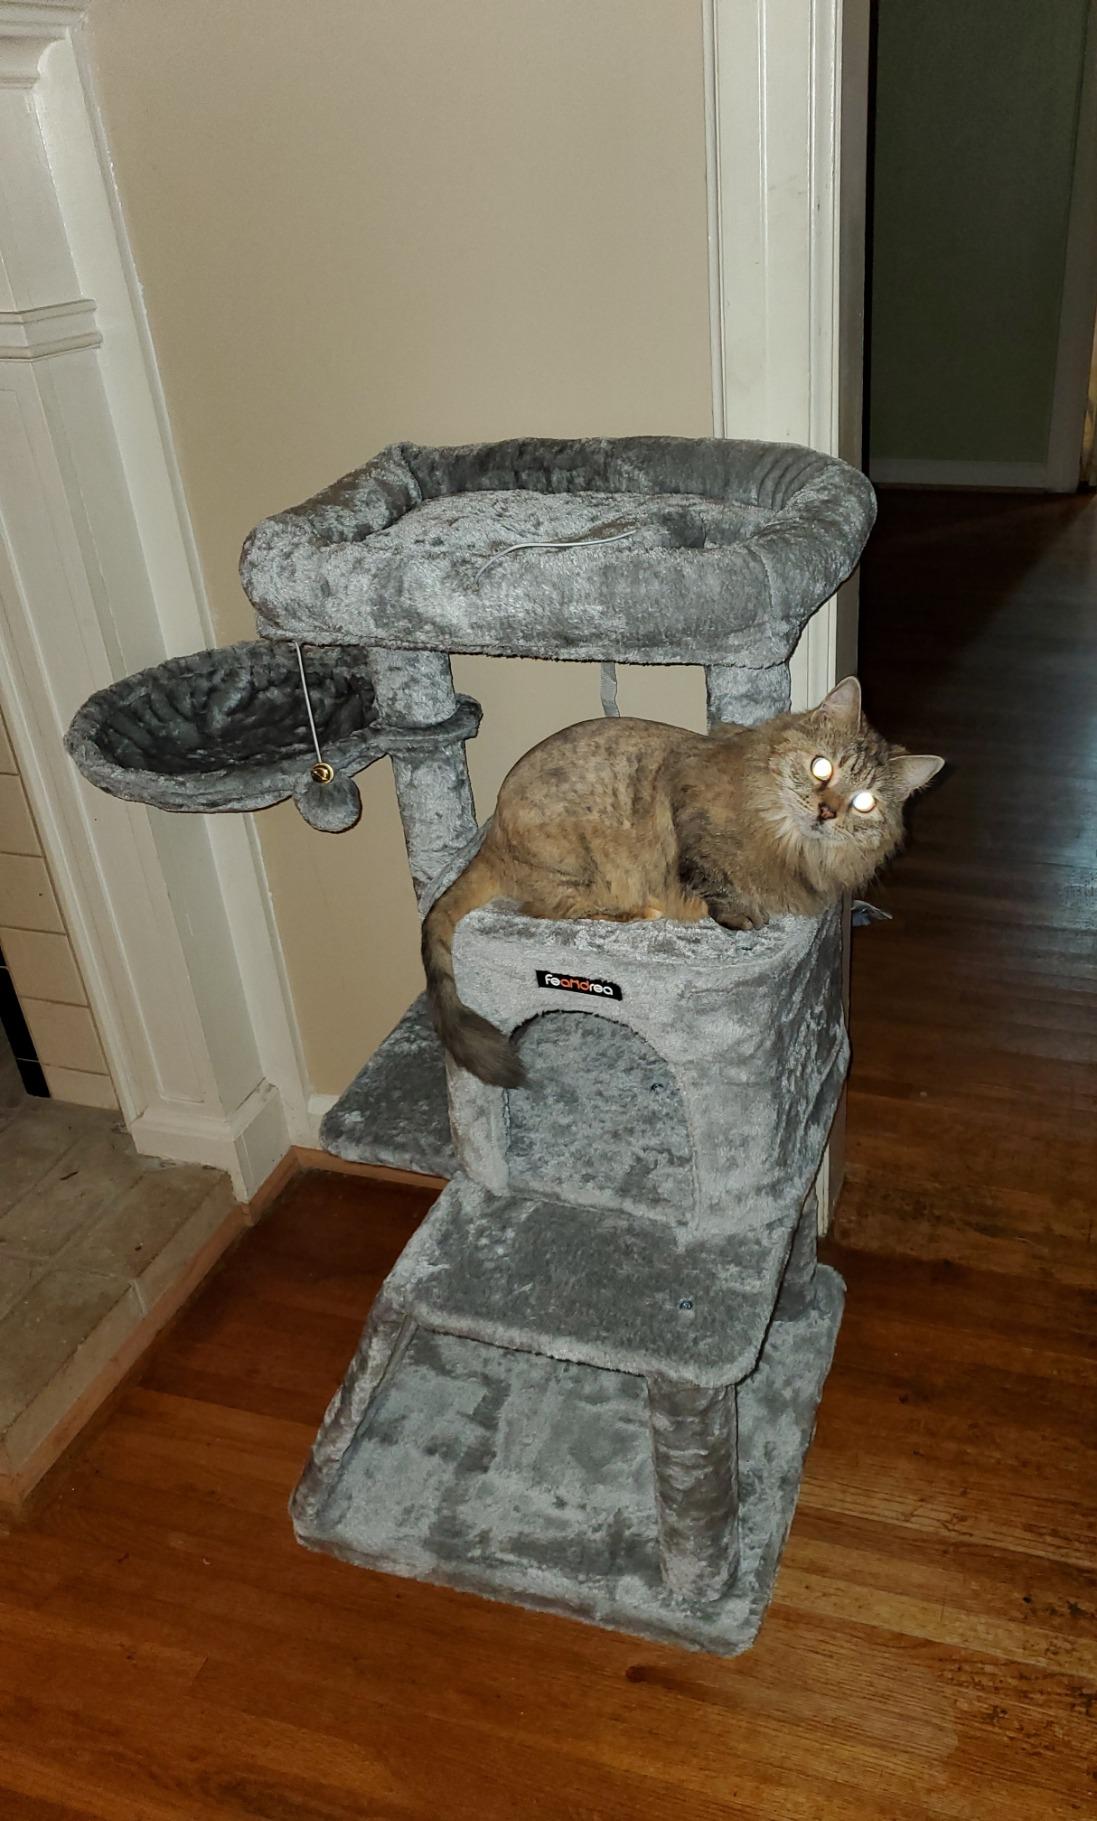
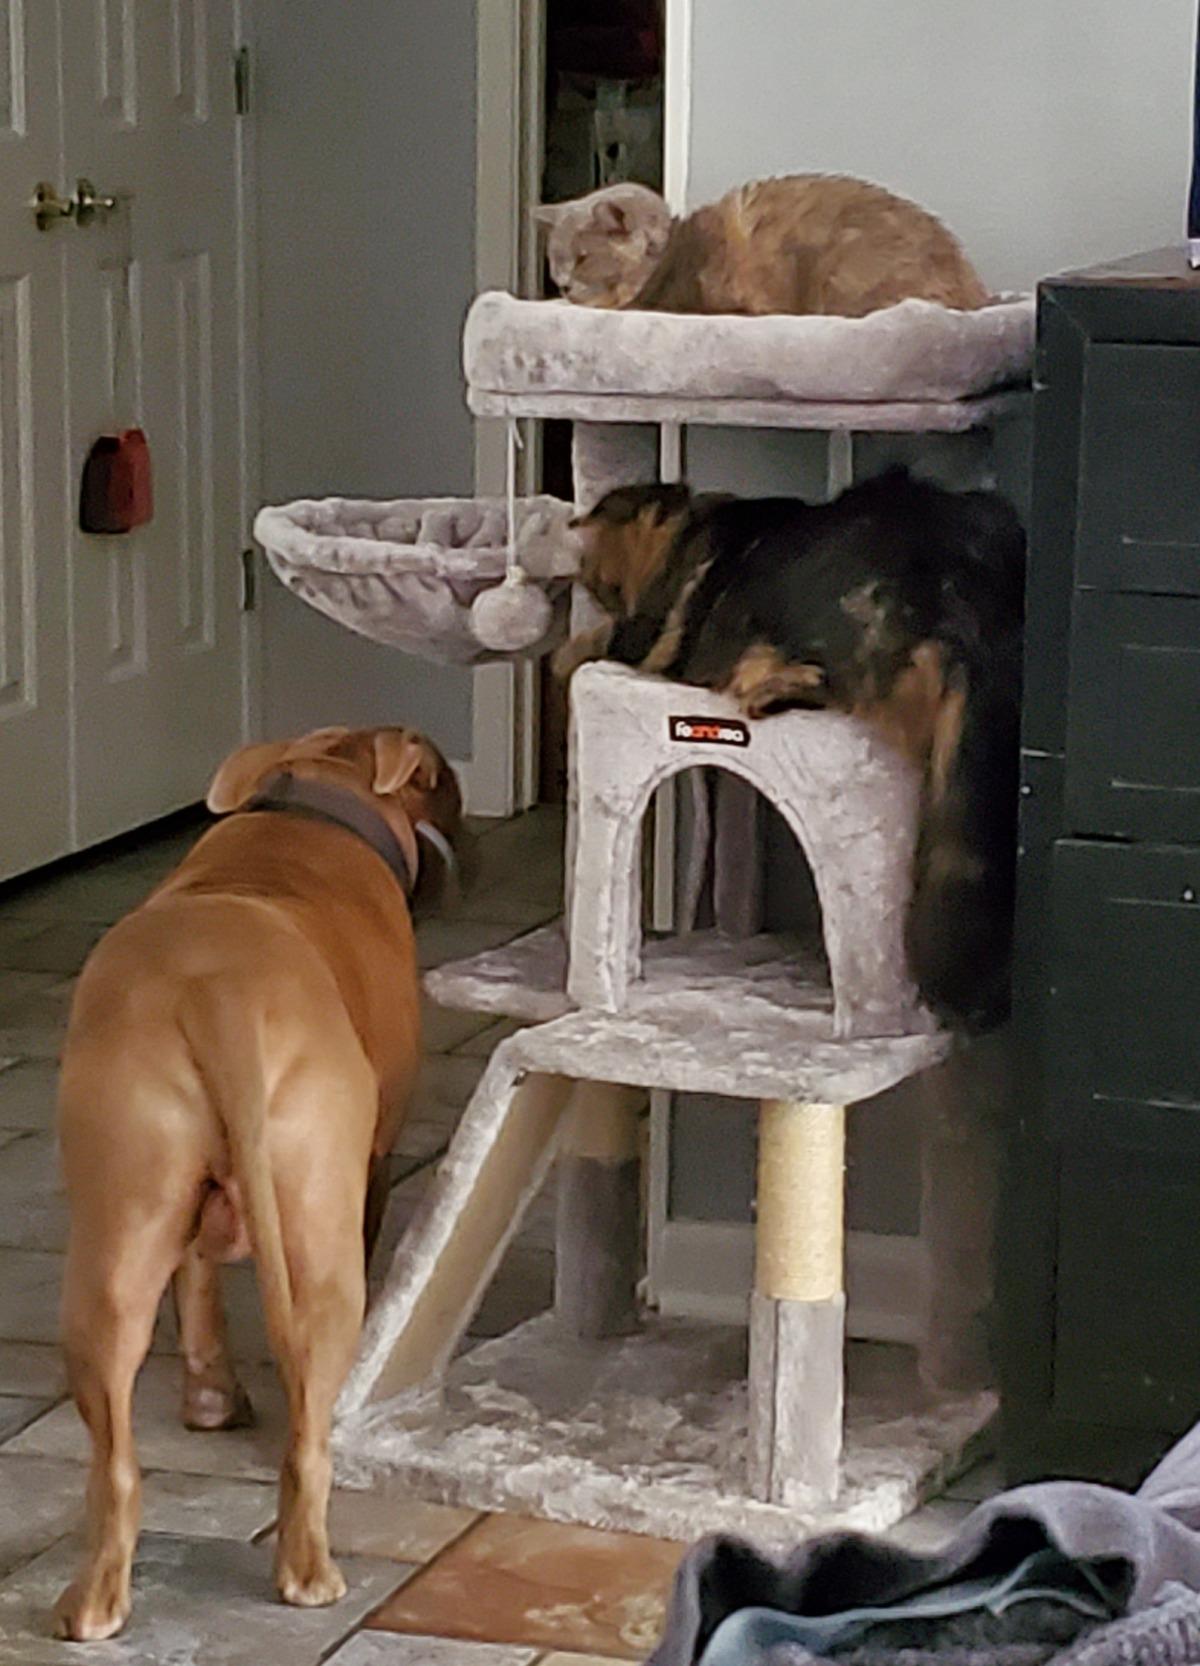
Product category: items_cat tree
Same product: yes